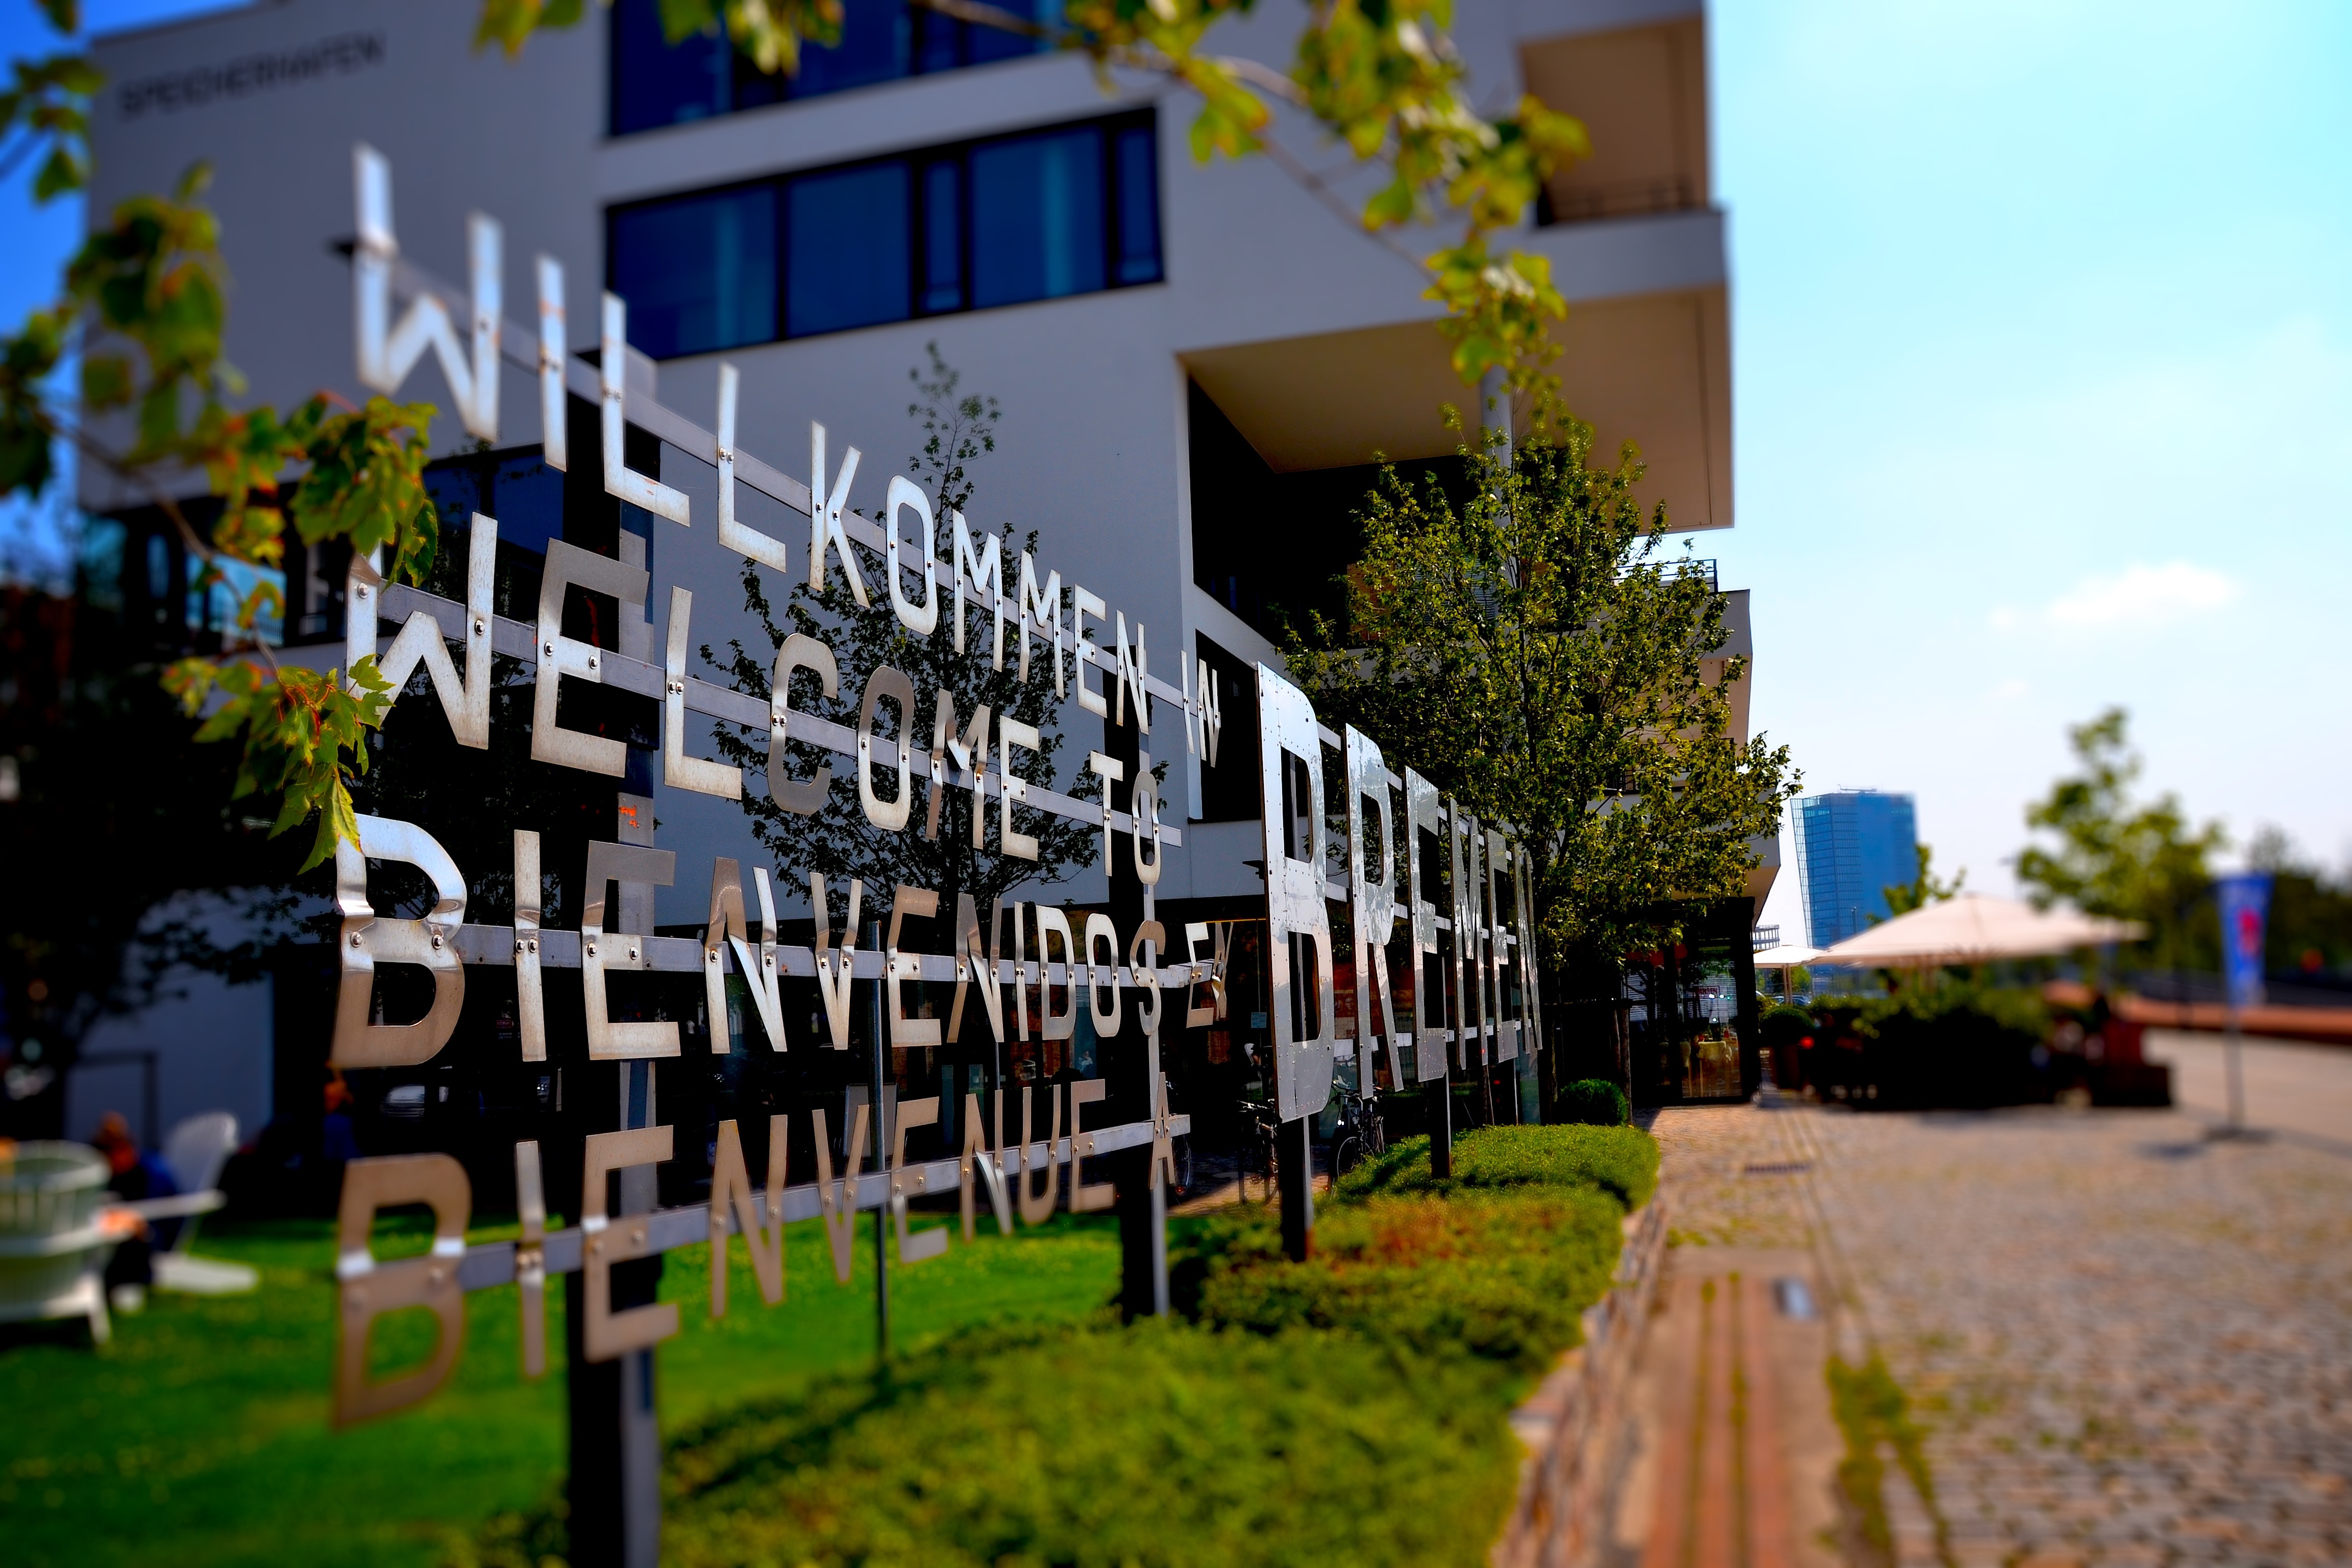
city, downtown, community, tourism, welcome, characters, neighbourhood, bremen, urban area, residential area, local sign